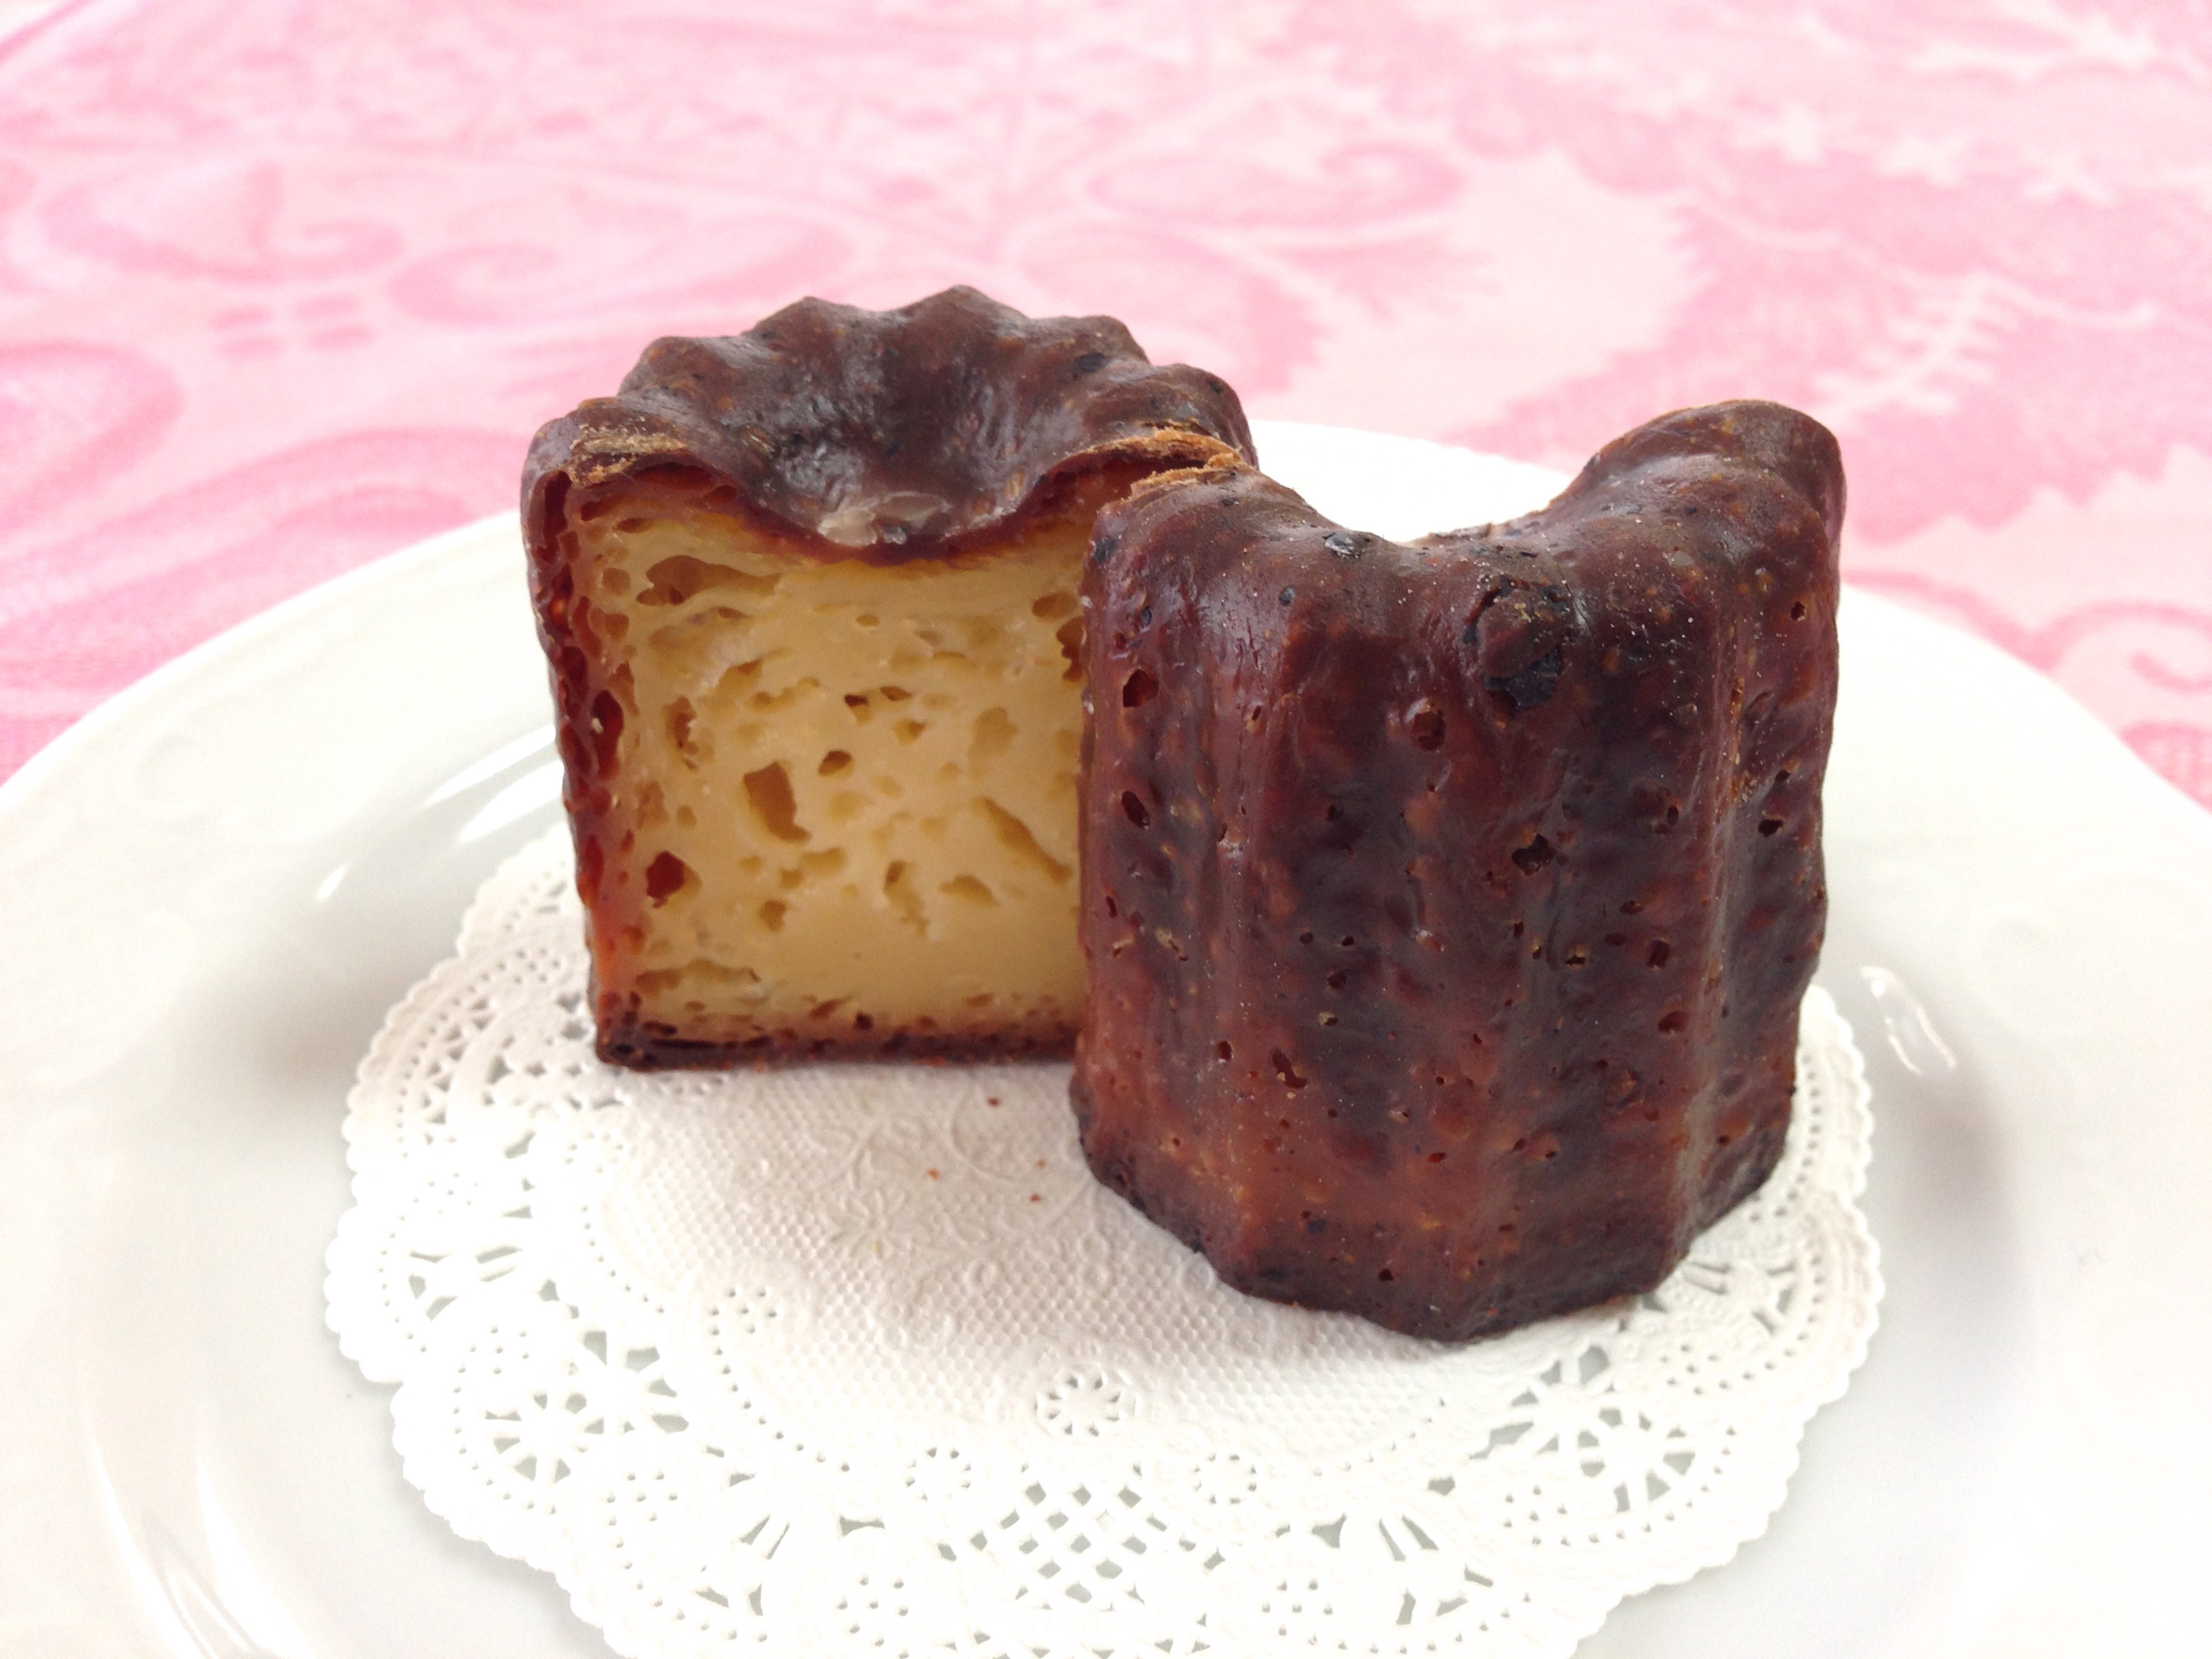
food, produce, dessert, fudge, icing, praline, tulsa, canel, canel de bordeaux, chocolate brownie